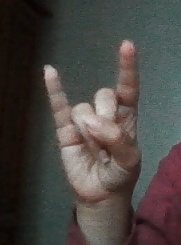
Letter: la